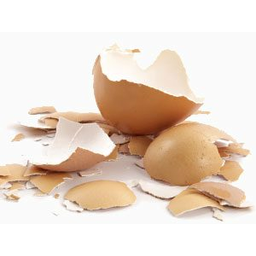
Label: eggshells